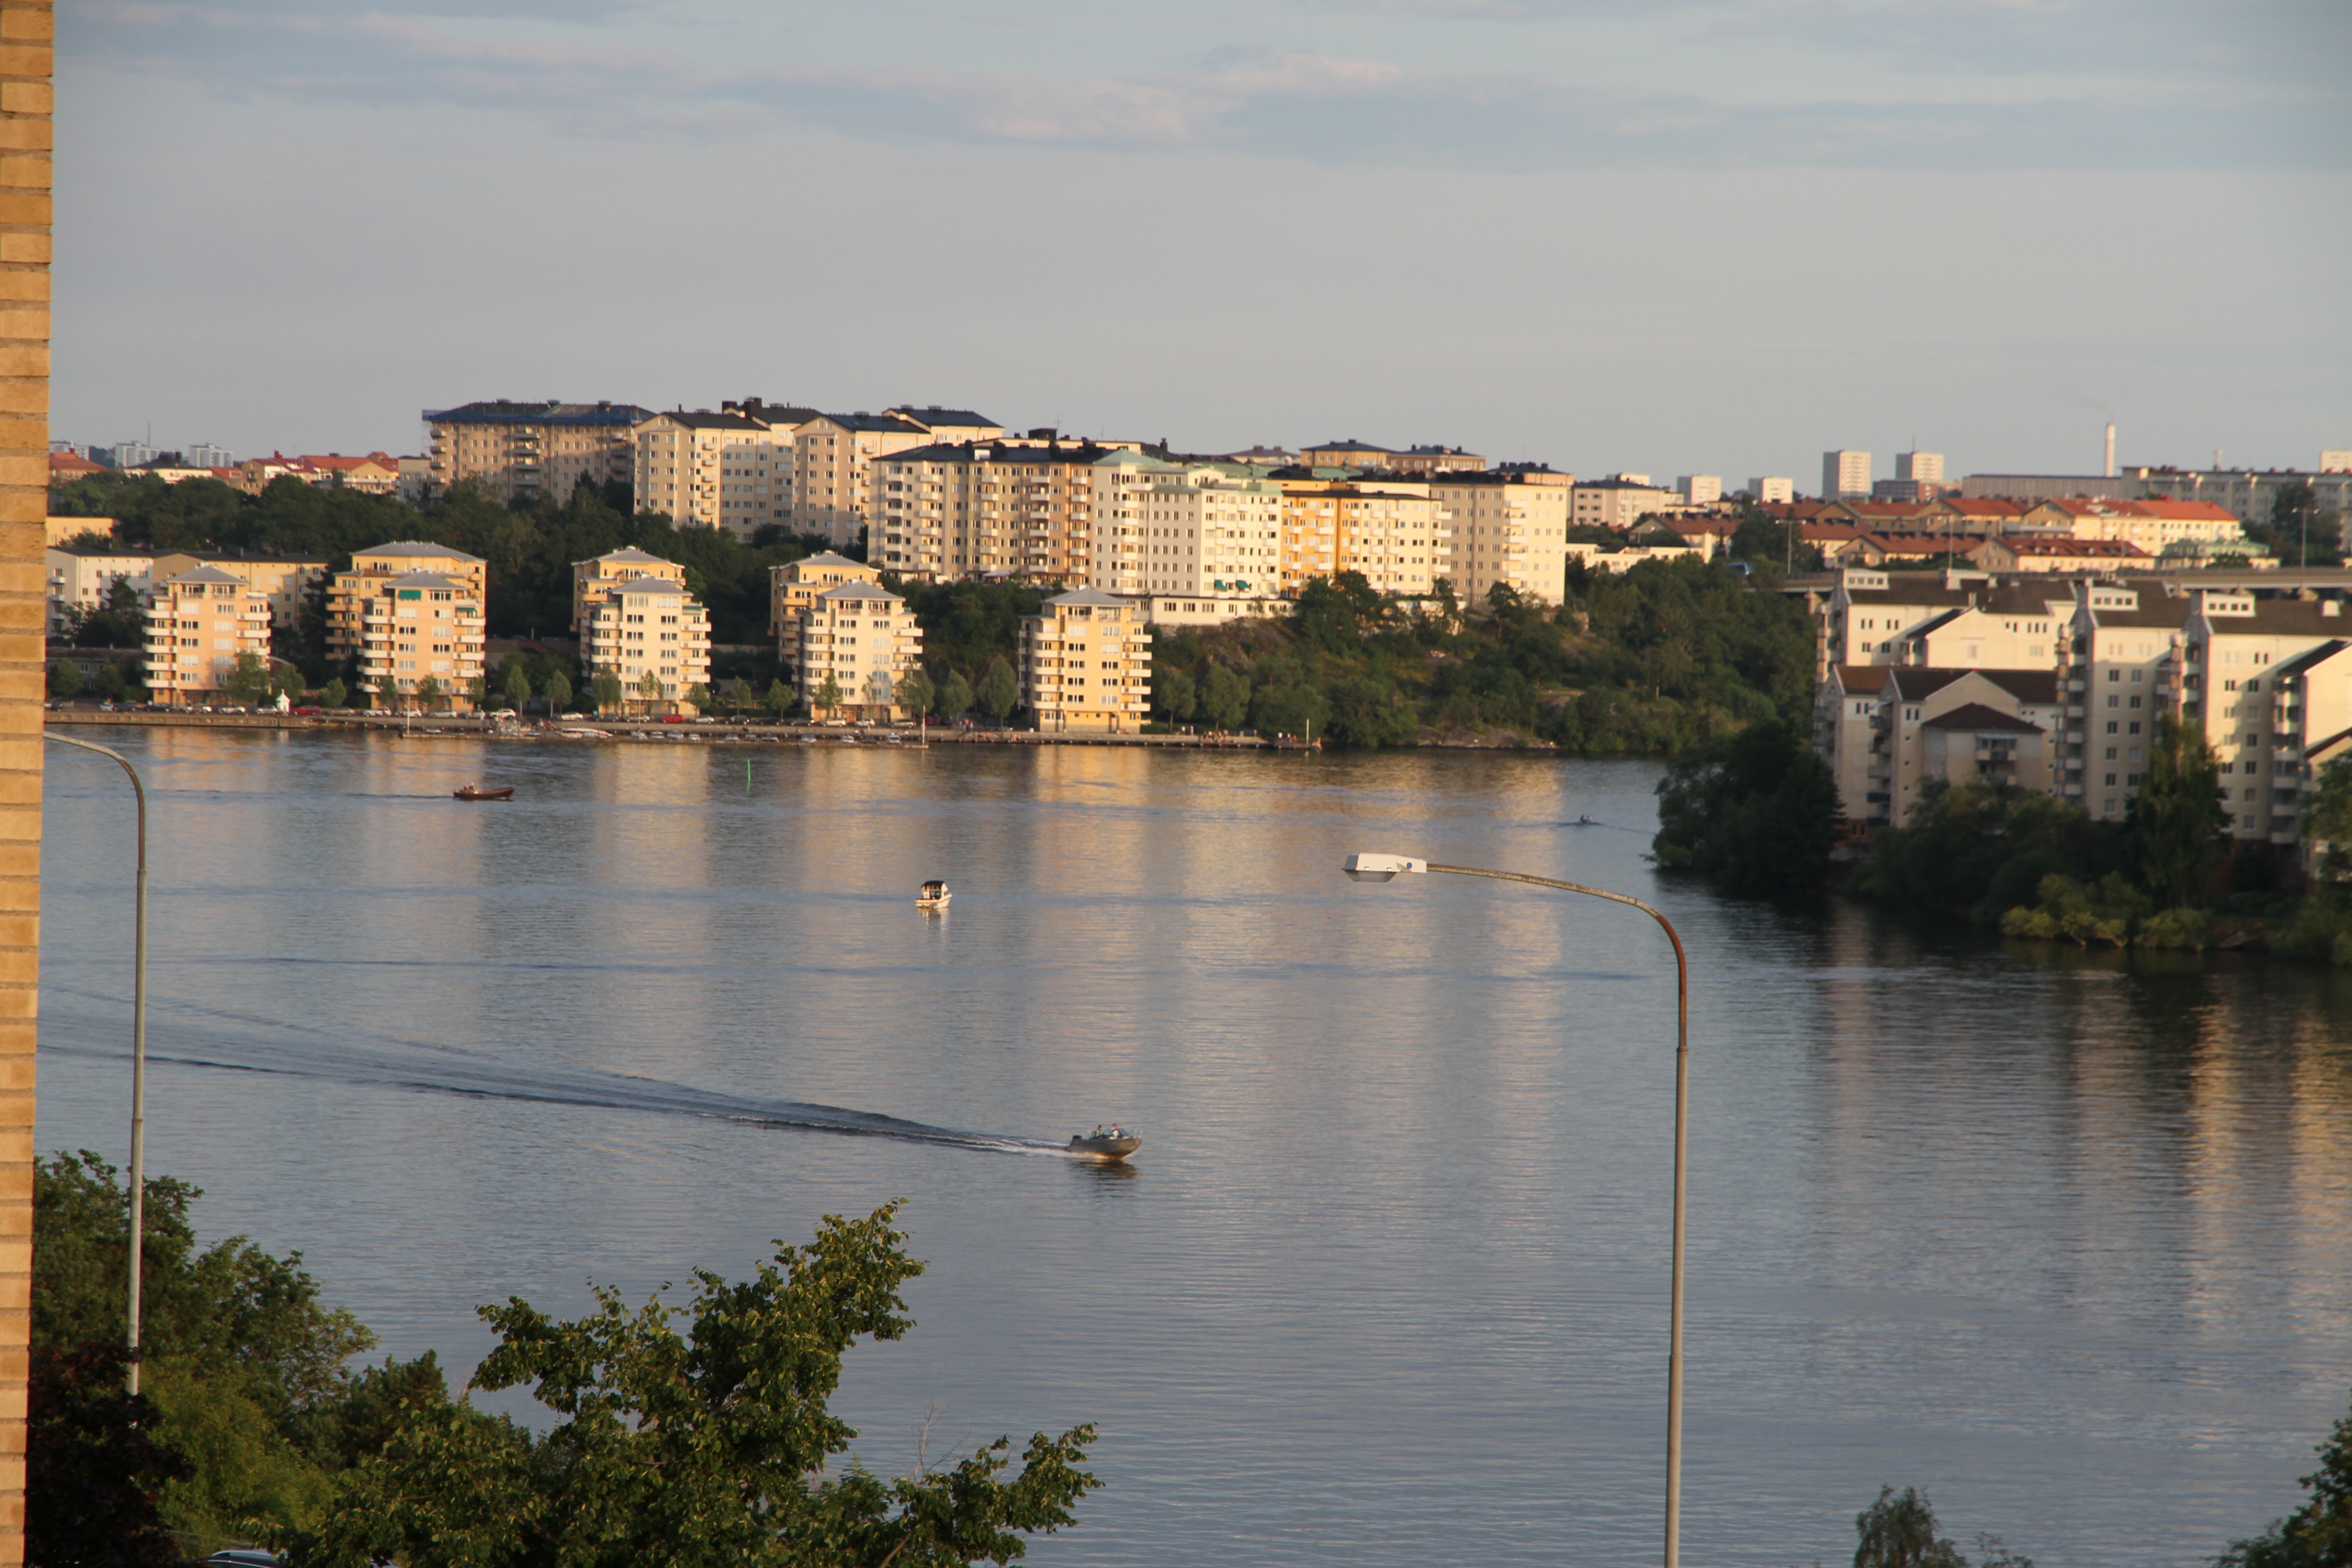
sea, coast, water, boat, bridge, skyline, city, river, cityscape, reflection, waterway, boats, stockholm, ulvsundasj n, human settlement